National Highway 146 (India)

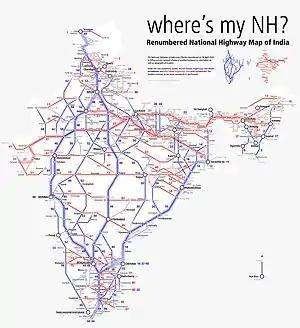
Schematic map of National Highways in India

NH146 connects Bhopal, Raisen, Sanchi, Vidisha, Gyaraspur, Rahatgarh and terminates at Sagar in the state of Madhya Pradesh.